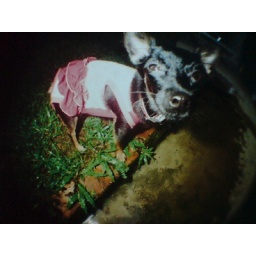
Little kiti in her pink dress